Ivan Shchukin (1818-1890)

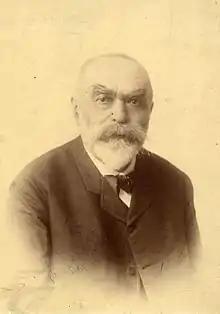
Ivan Shchukin

Ivan Vassilievitch Shchukin (1818-1890) was a Moscow merchant in the textile trade whose company, I.V. Shchukin and Sons, became one of the largest textile businesses in Russia. Several of his sons formed important art collections around the end of the nineteenth and start of the twentieth centuries.